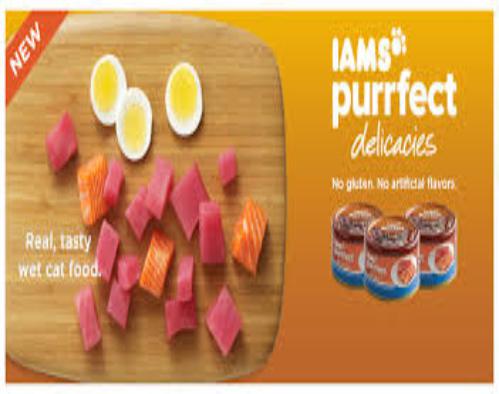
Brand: Iams
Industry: Food